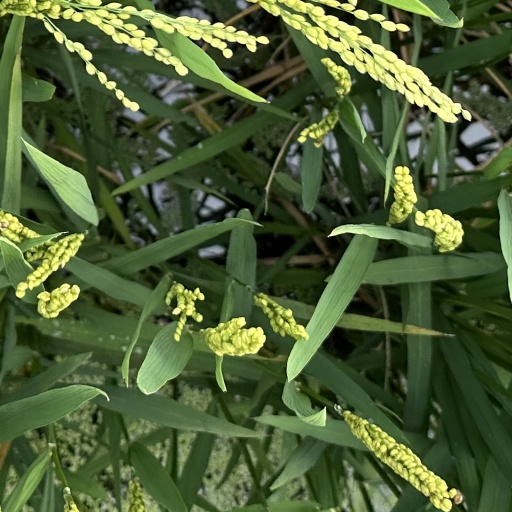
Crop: rice